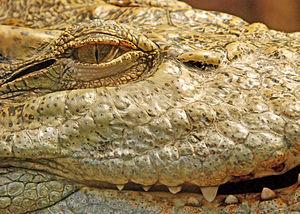
Crocodylus siamensis, le Crocodile du Siam, est une espèce de crocodiliens de la famille des Crocodylidae.